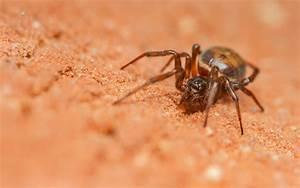
spider